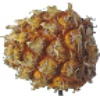
Label: pineapple_mini